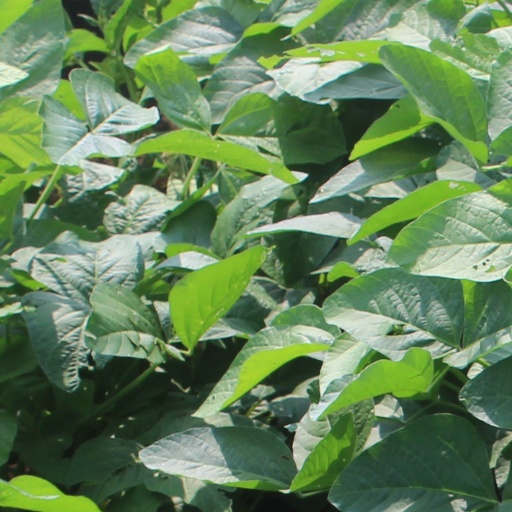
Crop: soybean